White Horse Wood

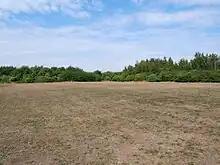
The open area marking the former Iron Age enclosure in White Horse Wood

Over 20,000 trees have been planted at the site including oak, ash, silver birch, wild cherry and crab apple. Five hectares of land has been seeded to create an area of open grassland. The Kent County Agricultural Society has a plot in the wood where it has planted 1,200 specifically Kent-grown trees, including oak, ash, hornbeam and crab apple.